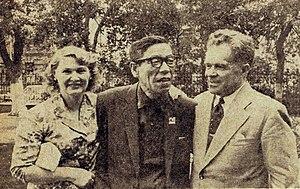
Kiyohiko Ushihara est un réalisateur et scénariste japonais, surtout connu pour ses gendaigeki de l'époque du cinéma muet.